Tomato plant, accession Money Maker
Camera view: tilt-top (135 deg); turntable rotation: 270 degrees
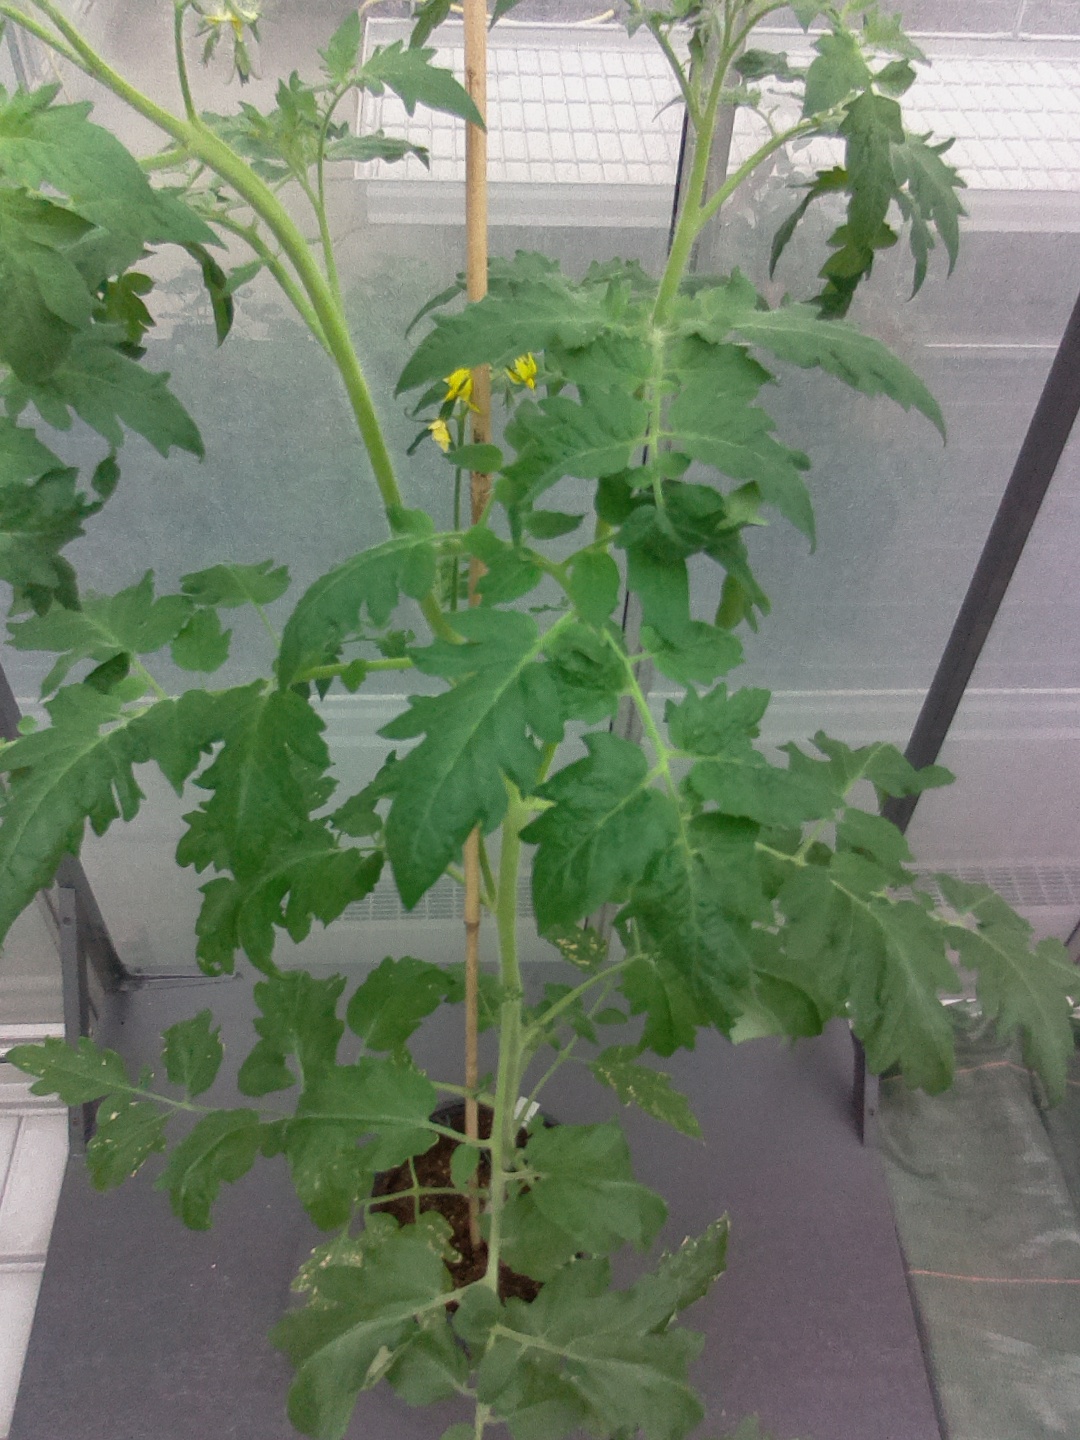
BBCH growth stage 65: Full flowering, 50%-60% of flowers open, first petals falling